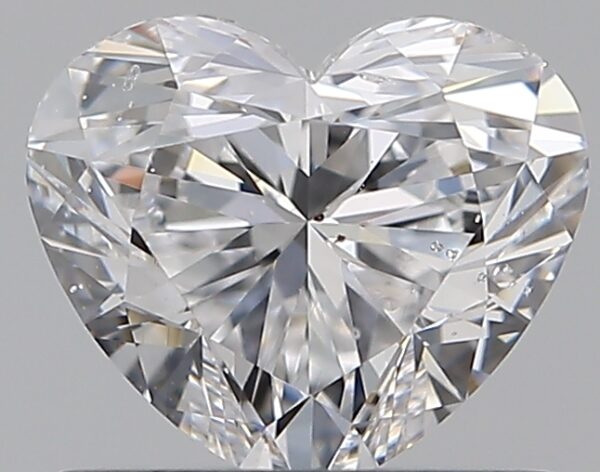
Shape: heart
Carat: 0.71
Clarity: SI1
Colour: D
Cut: EX
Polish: EX
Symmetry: EX
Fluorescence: N
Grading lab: GIA
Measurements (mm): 5.32 x 6.2 x 3.53